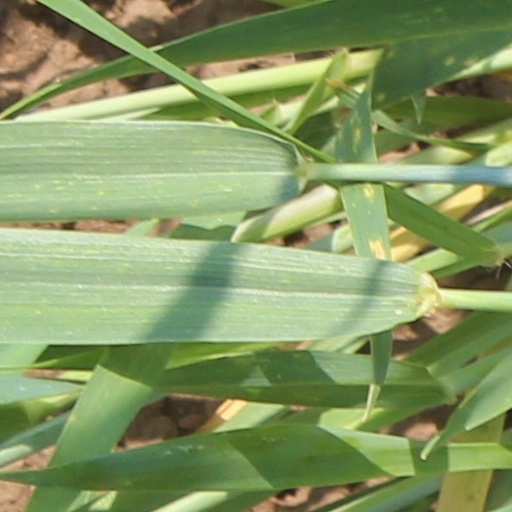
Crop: wheat